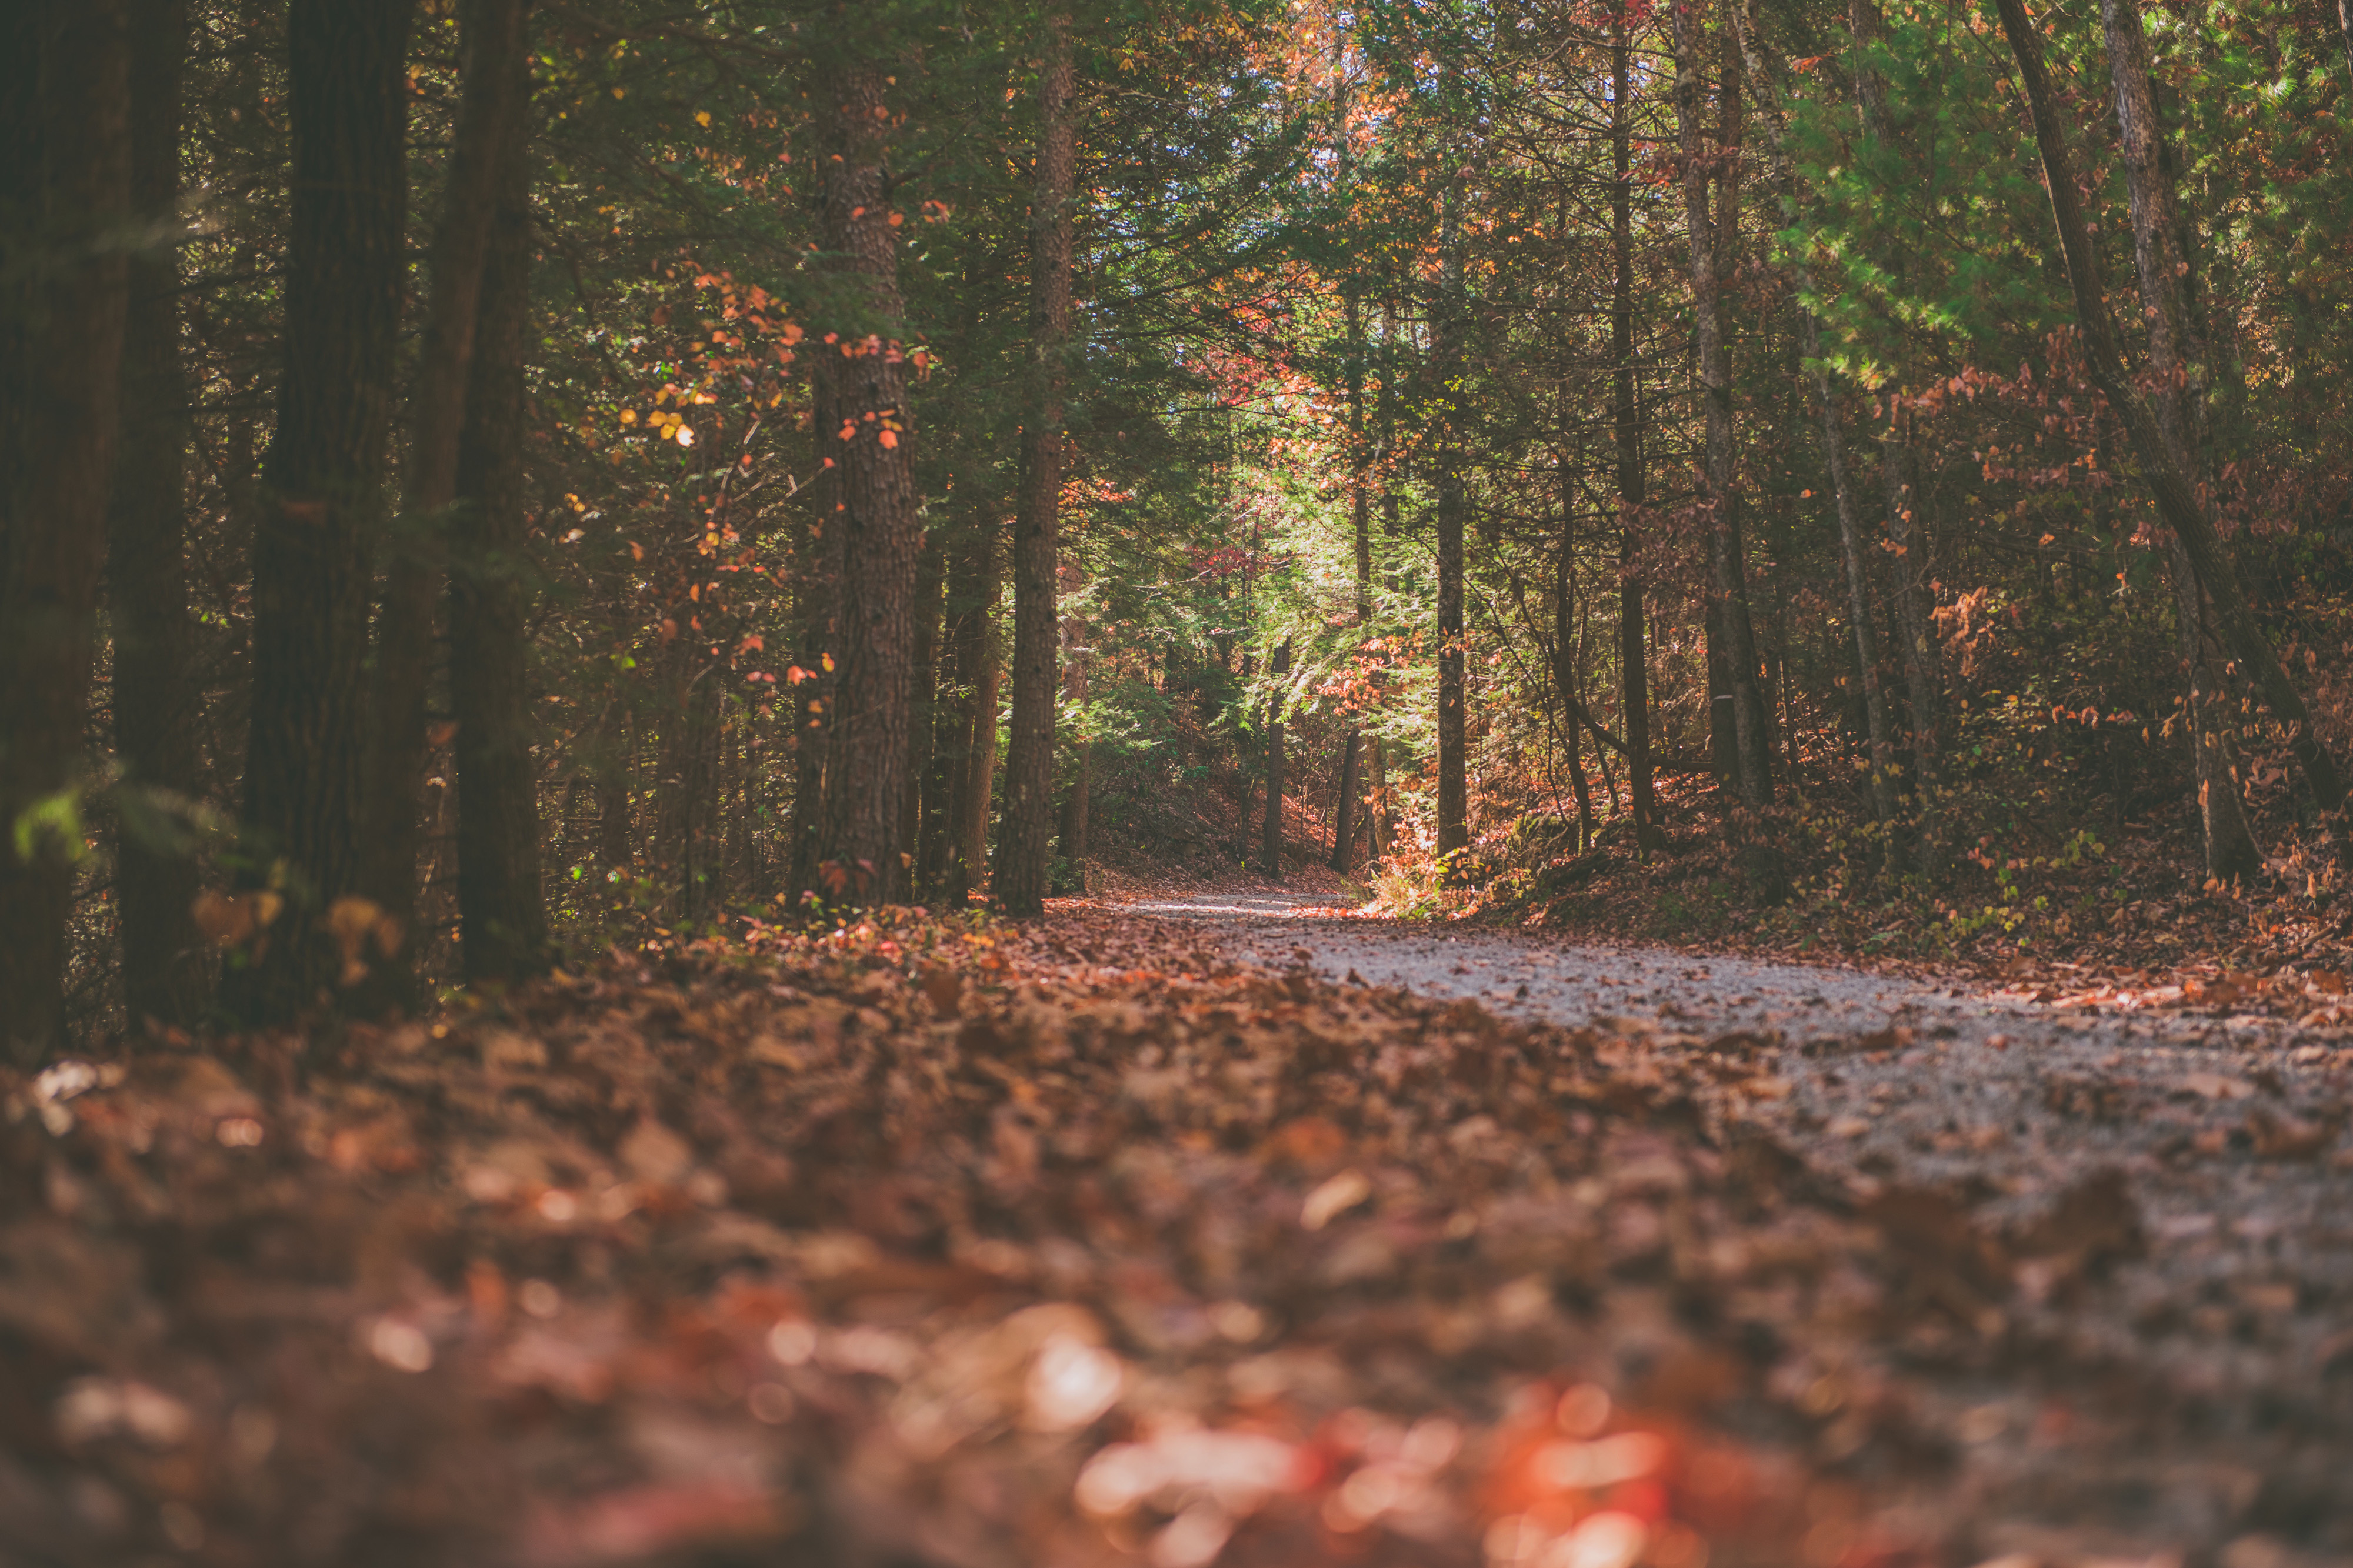
tree, leaf, nature, forest, natural environment, natural landscape, woodland, autumn, red, deciduous, green, Northern hardwood forest, light, orange, wood, atmospheric phenomenon, biome, sky, sunlight, wilderness, trail, woody plant, brown, nature reserve, temperate broadleaf and mixed forest, morning, grass, old growth forest, jungle, plant, state park, atmosphere, road, branch, landscape, path, trunk, temperate coniferous forest, soil, national park, grove